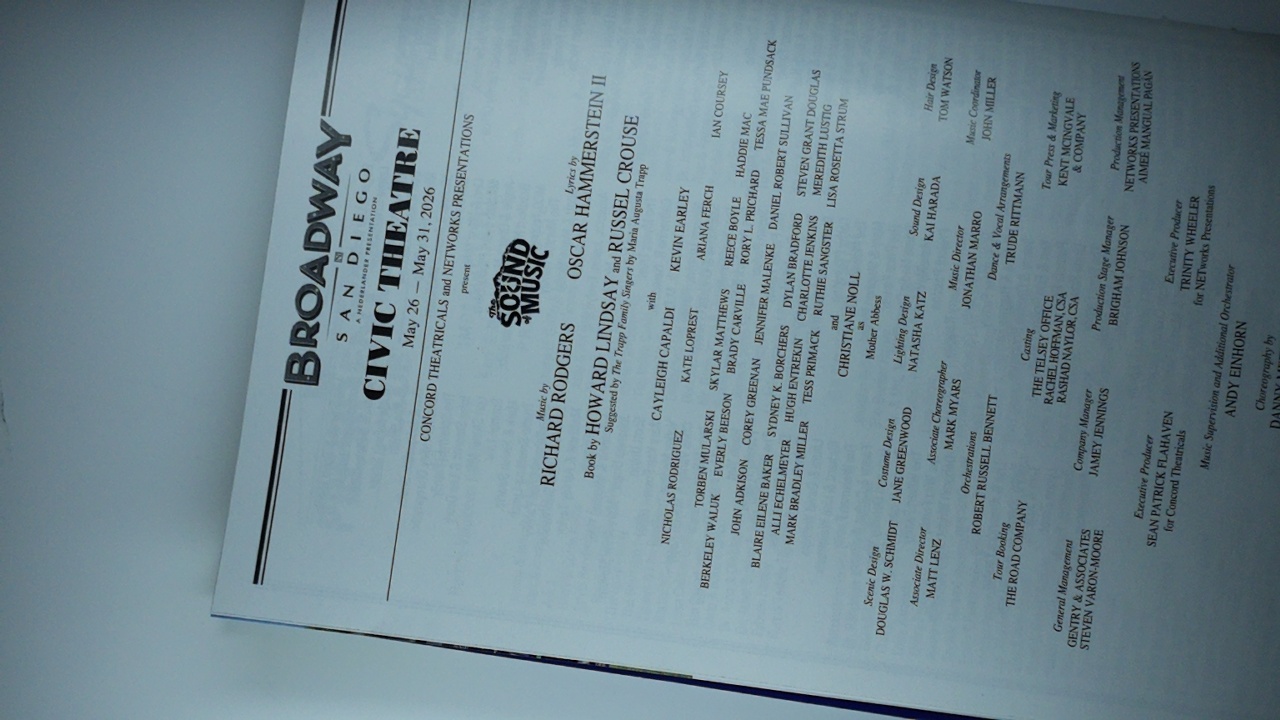
Label: recycle